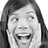
Emotion: happy